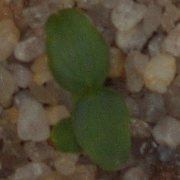
Label: cleavers